Beth Mead

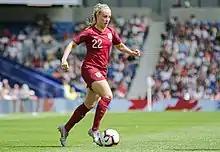
Mead playing for England in 2019

Mead was a part of the England U19 team that won the silver at the 2013 UEFA Women's Under-19 Championship. She scored a brace in the semifinal. She won the silver ball.